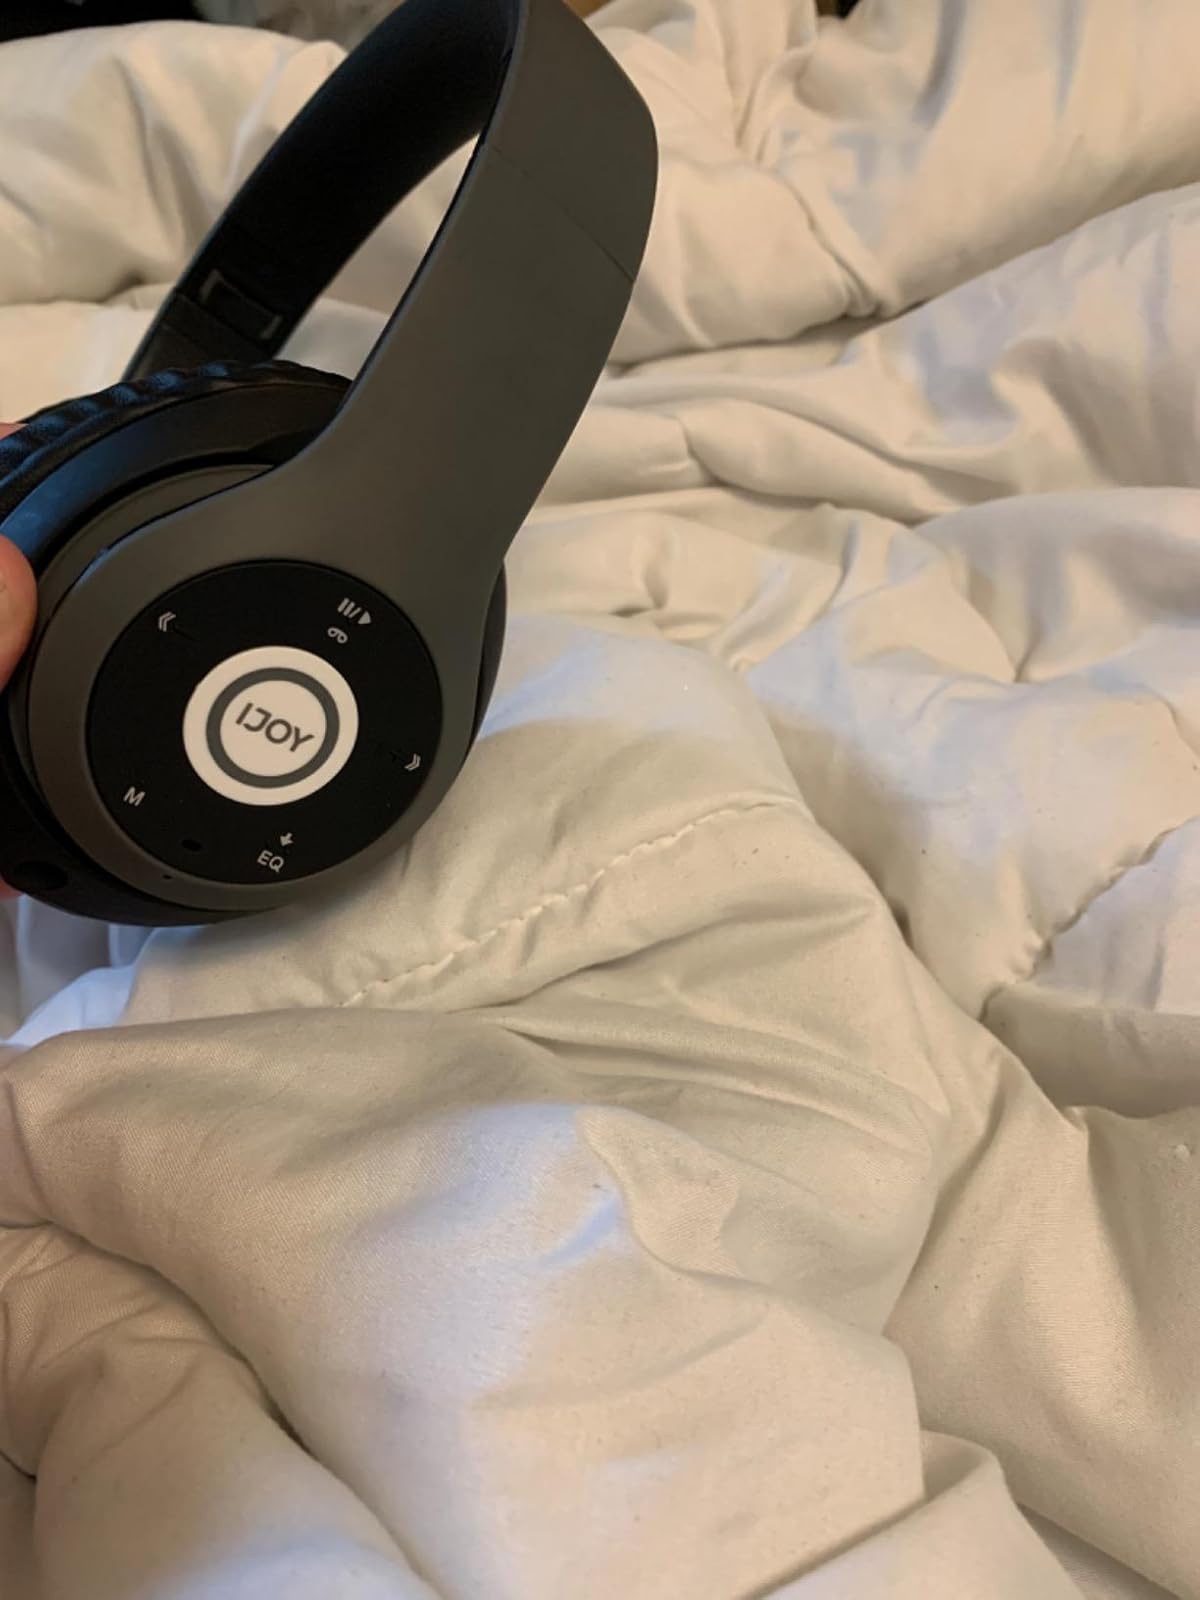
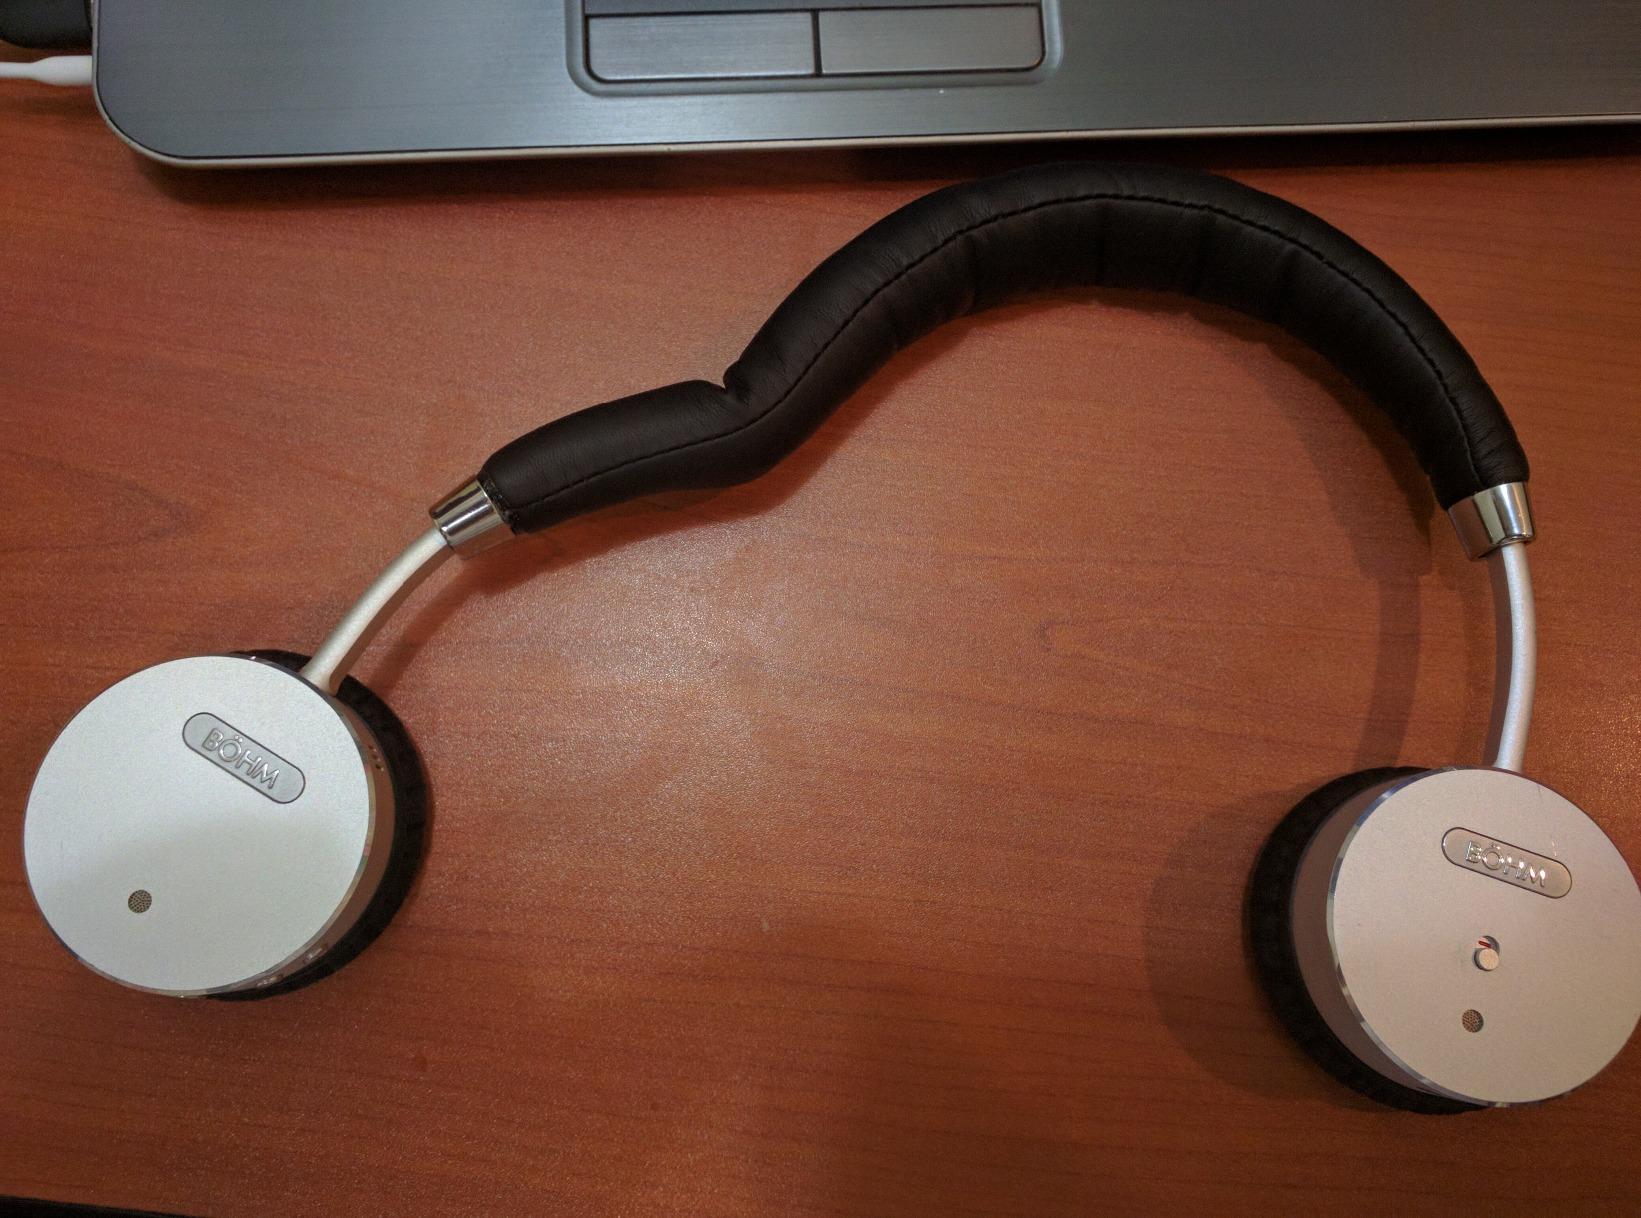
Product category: headphones
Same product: no